Action (comics)

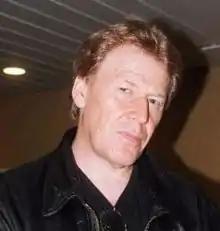

After a successful stint working on various IPC girls' comics, Pat Mills had interviewed for the vacant position of managing editor at the company. Mills felt the company's output had grown stale and outdated and told the board so, and wasn't offered the job due to his forthright criticism. However, his fresh ideas had been noted by editorial director John Sanders, who likewise felt the company's comics needed an overhaul but found it politically difficult to do so due to the long-serving, well-connected nature of much of the company's staff. He was impressed enough to remember Mills when charged with creating an answer to DC Thomson's "Warlord" comic, assigning Mills and his fellow freelancer John Wagner to create "Battle Picture Weekly" in 1974. Despite internal friction from the bypassed staff the comic was a major triumph, and Sanders quickly moved to use them elsewhere in IPC's boys adventure division.